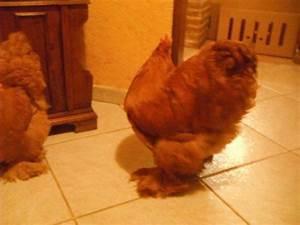
chicken